Goole railway swing bridge

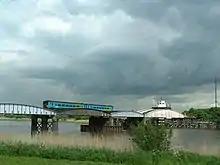
The bridge (2003)

During the 1860s, a number of attempts were made by different railway companies to create a new line better connecting Kingston upon Hull and South Yorkshire; in 1862 the North Eastern Railway promoted a bill for a line which was unopposed by the Manchester, Sheffield & Lincolnshire Railway, and Lancashire & Yorkshire Railway on the understanding of mutual running powers for the companies, either to Hull, or on lines in South Yorkshire. The bill, the "North Eastern Railway (Hull and Doncaster Branch)" was deposited late 1862, for a line from a junction on the Hull and Selby Line near Staddlethorpe (near Gilberdyke) to a junction with the South Yorkshire Railway near Thorne, Hatfield and Stainforth. The act was passed in mid-1863.